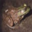
Label: frog